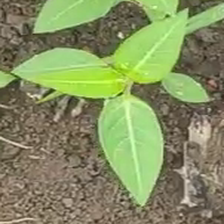
Weed species: Moti_dudhi(Euphorbia_geneculata_L)